European emigration

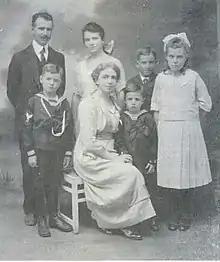
Germans in Costa Rica.

Mexico is a multi-ethnic country where a large majority of the population have at least some European ancestry. "Britannica" estimates that around three-fifths are Mestizo, which includes people with mixed European and Amerindian ancestry, while White Mexicans are the largest part of the remainder. Skin color palettes have been used as a primary criteria to estimate the ethnoracial groups within Latin America. A summary published by the Latin American Public Opinion Project has described this as more accurate than self-identification particularly, where the different discourses that exist in regards to national identity have rendered previous attempts to estimate ethnic groups unreliable. If the criterion used is the presence of blond hair, it is 18% - 23%.